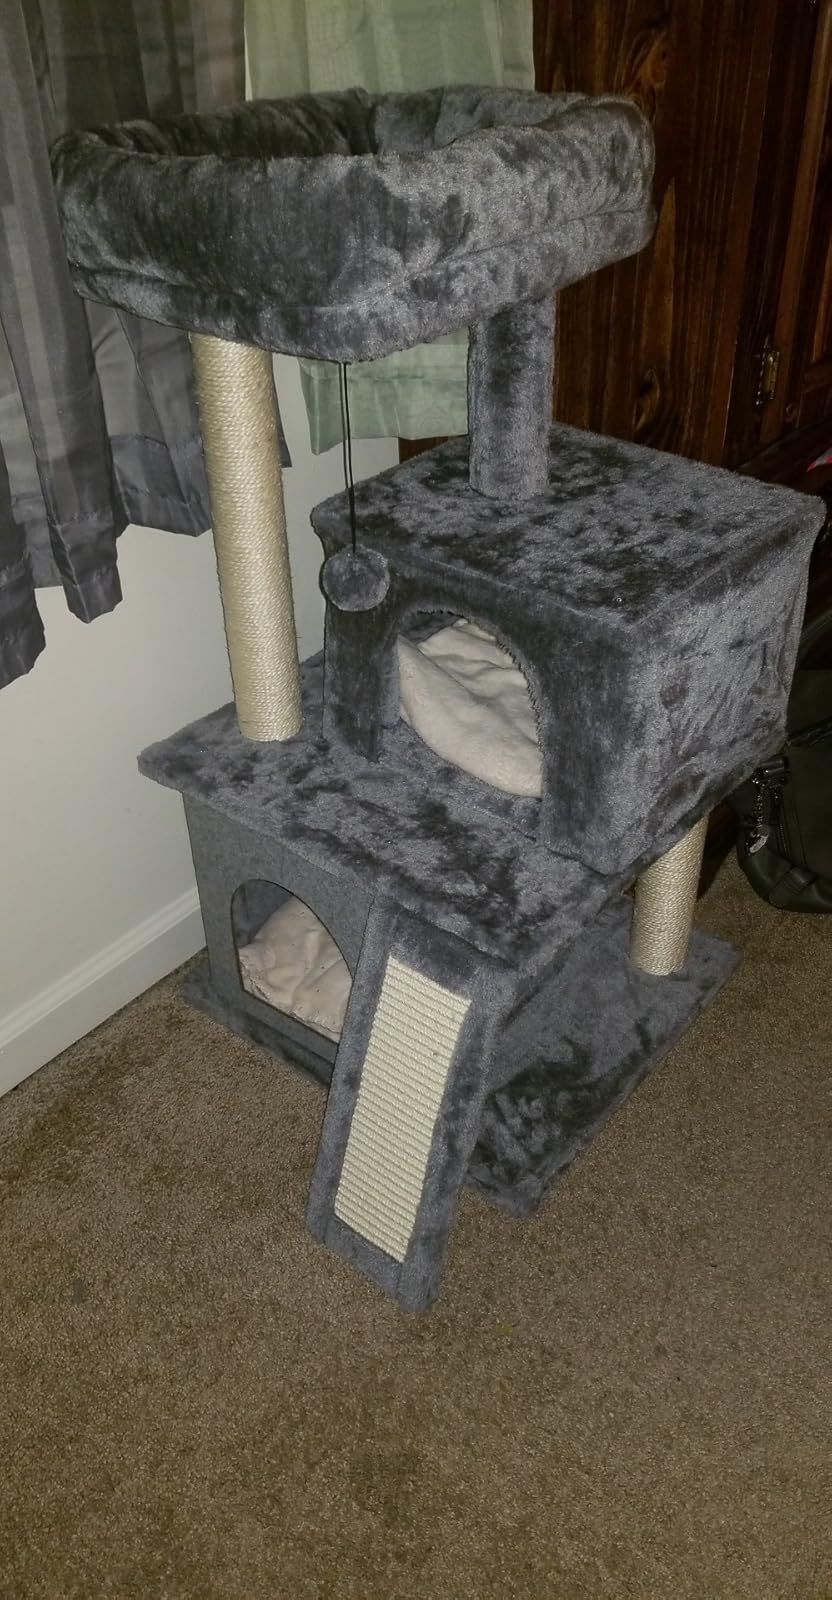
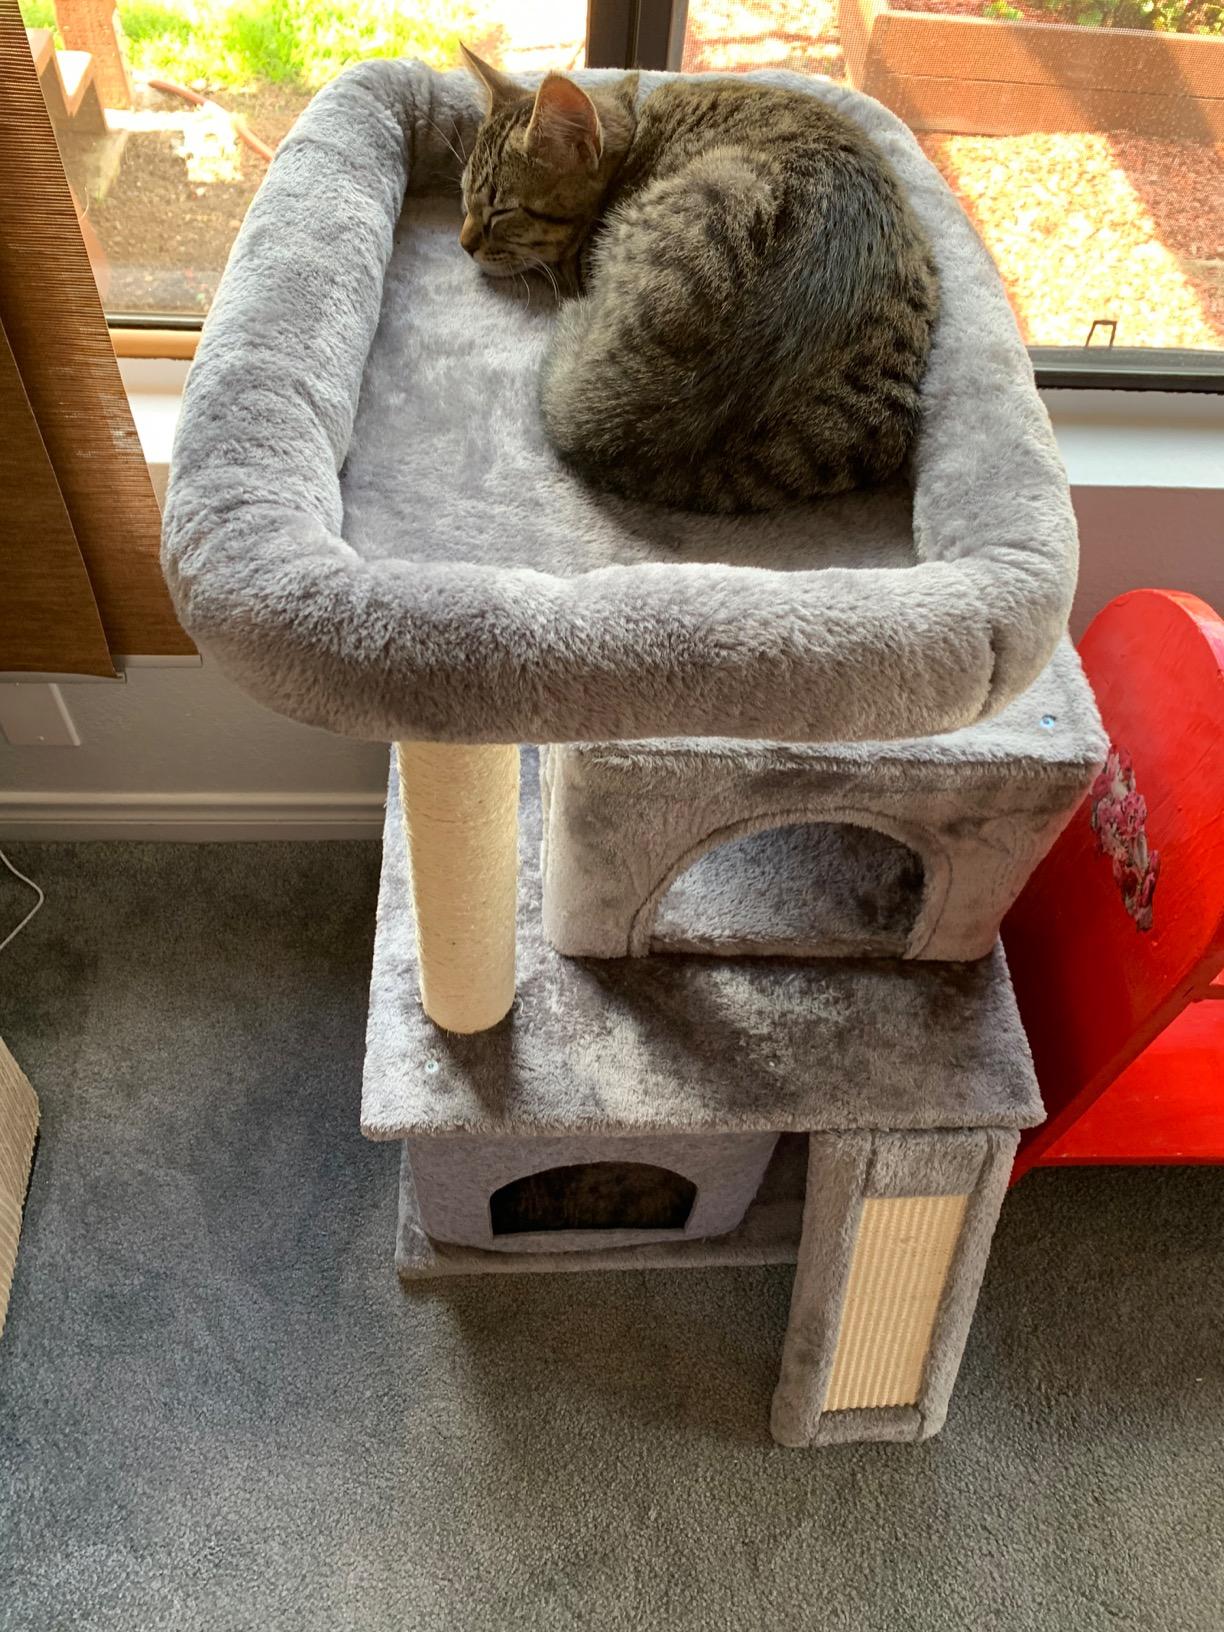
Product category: items_cat tree
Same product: yes